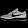
Label: Sneaker